1540 European drought

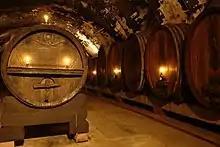
The in the was created to host the "once-in-a-millennium wine" of 1540

According to the chronicle of winemaker Hans Stoltz of Guebwiller (Gebweiler) today in France, it was largely dry from 10th February until mid-June, following a moderately cold winter. There was some rain at the beginning of March. April and May were sunny and very warm almost all the time, and from the end of June to 4 August it was scorching hot with no rain at all. August and September saw several rainy days, but only a little rain fell. From October to the end of December, the weather was comparable to April with no frost nor snow.